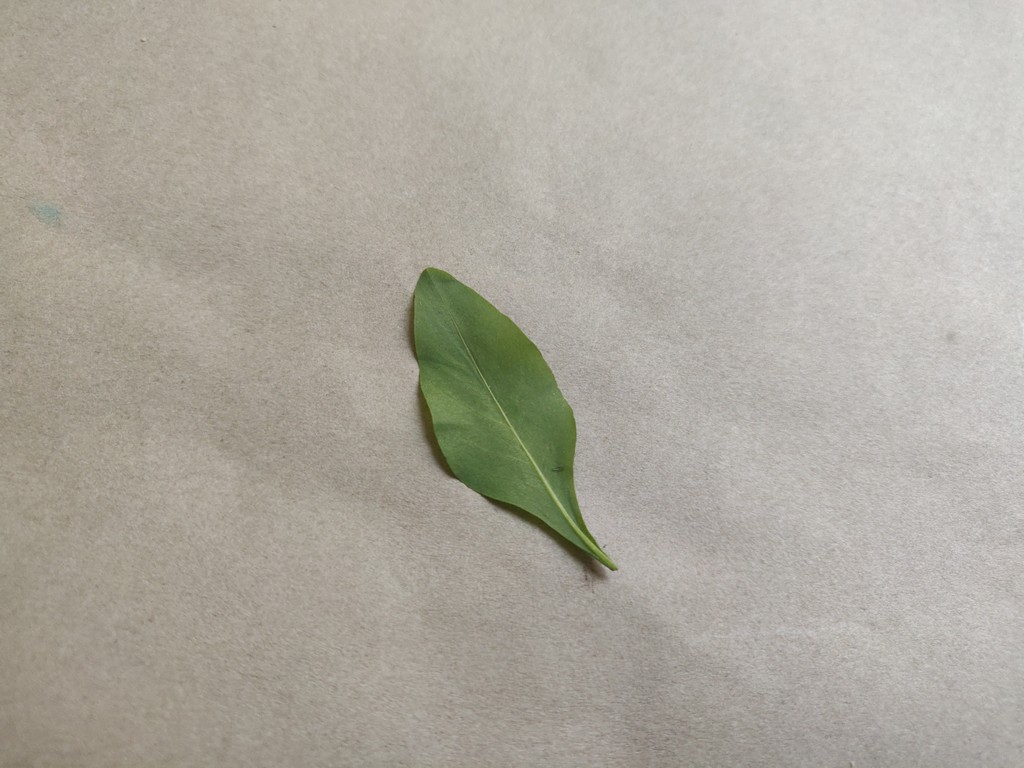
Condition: Healthy
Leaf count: single
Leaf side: back